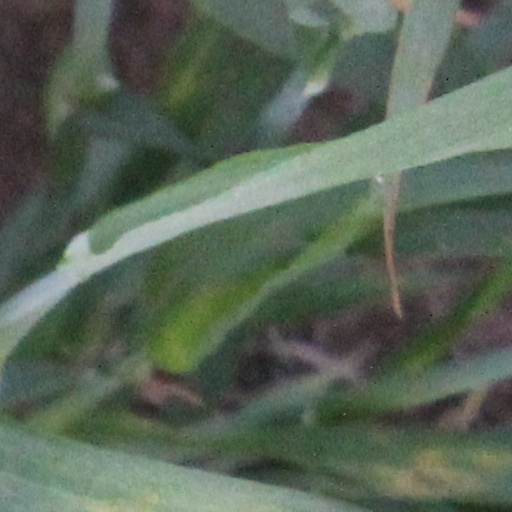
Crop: wheat